British Indians

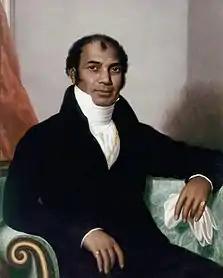
Sake Dean Mahomed, one of the early Indians to settle in the United Kingdom

One of the most famous early Indian immigrants to Britain was Sake Dean Mahomet, a captain of the British East India Company and a native of Patna in the Indian state of Bihar. In 1810, he founded London's first Indian restaurant, the Hindoostanee Coffee House. He is also valued for introducing shampoo and therapeutic massage to the United Kingdom.